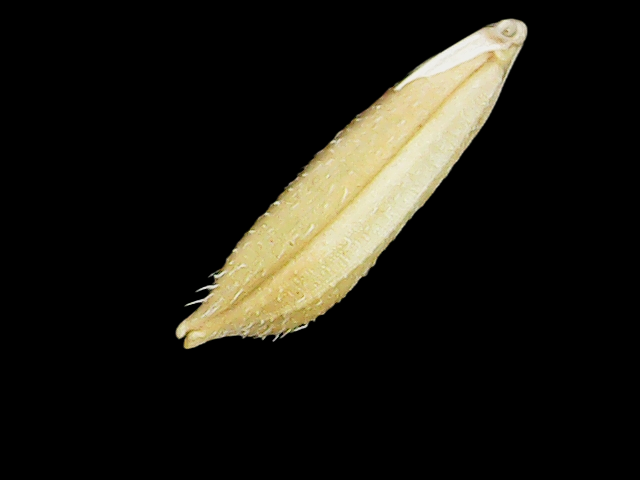
Rice variety: Binadhan11